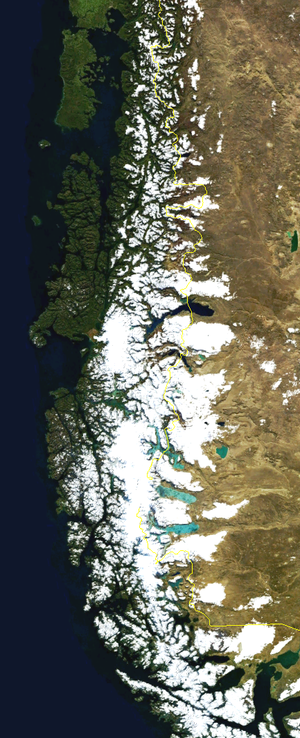
Image satellite de la cordillère de Patagonie, Argentine et Chili
La cordillère de Patagonie, aussi appelée Andes australes ou parfois Andes de Patagonie et cordillère patagonienne, en espagnol : Cordillera Patagónica ou Andes patagónicos, est une chaîne de montagnes d'Argentine et du Chili qui constitue l'extrémité méridionale de la cordillère des Andes.